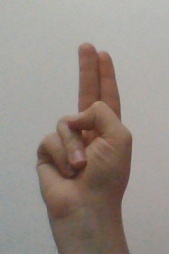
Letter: taa